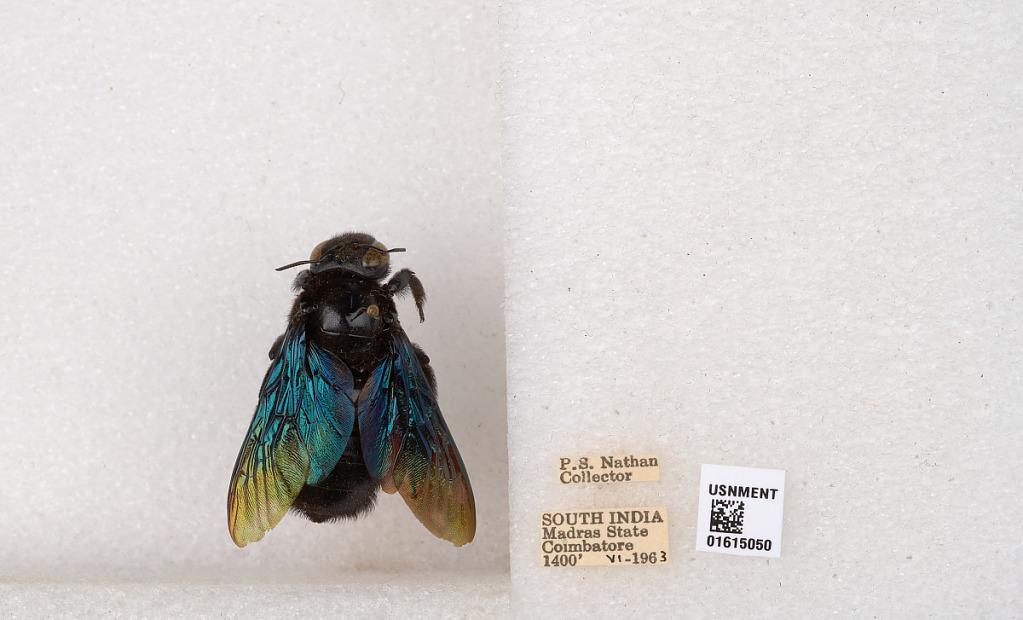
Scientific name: Xylocopa (Biluna) auripennis auripennis Lepeletier
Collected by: P. Nathan
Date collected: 1963-6-1
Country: India
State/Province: Tamil Nadu
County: Coimbatore
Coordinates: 10.9955, 76.9034